European Union of Jewish Students

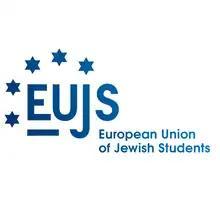
European Union of Jewish Students

The European Union of Jewish Students (EUJS) is a Jewish, Zionist, pluralistic, inclusive and non-partisan umbrella organisation. EUJS supports Jewish student unions throughout Europe and represents its members to European institutions, the OSCE, the UNHRC, as well as to other major Jewish and non-Jewish organisations. Founded in 1978, EUJS currently has 36 member organisations, spanning from Russia to Scandinavia to the United Kingdom. EUJS is led by a President, an Executive Director, a Treasurer and seven Board Members who are elected by EUJS member organizations at the EUJS General Assembly every two years. The EUJS headquarters are located in Brussels, Belgium.